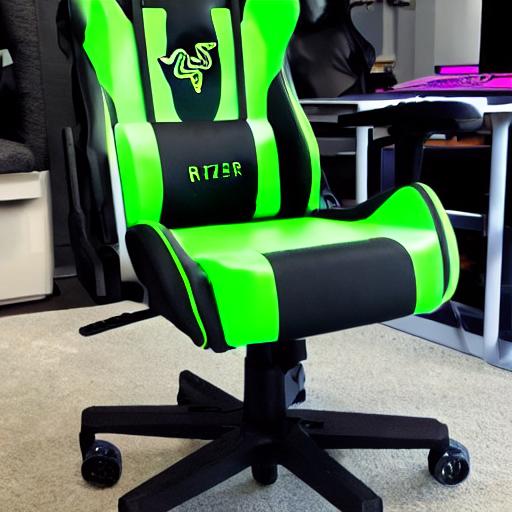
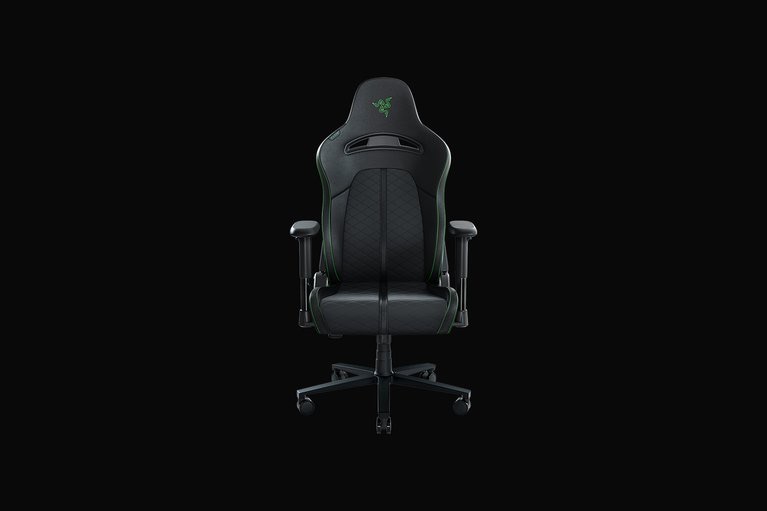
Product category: items_chair
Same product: no